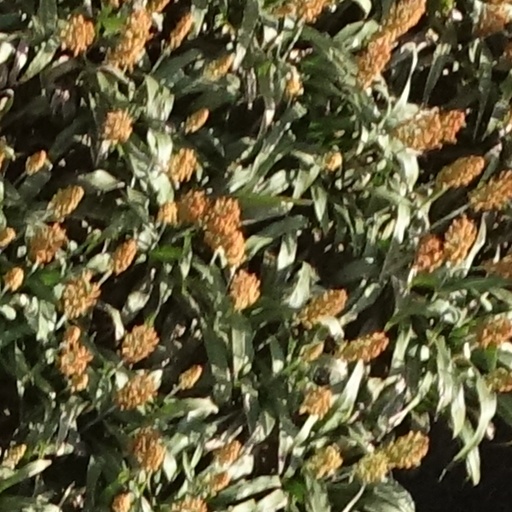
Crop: sorghum